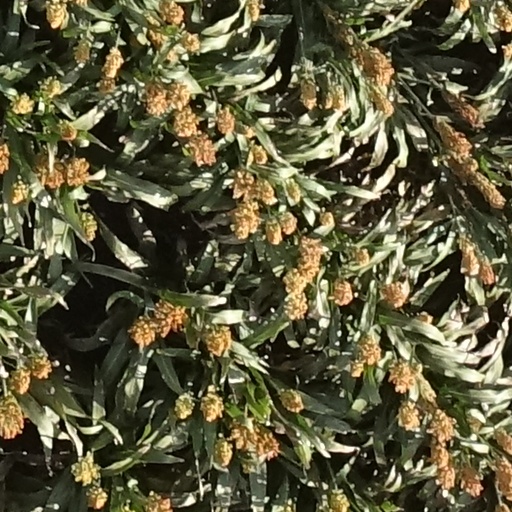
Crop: sorghum